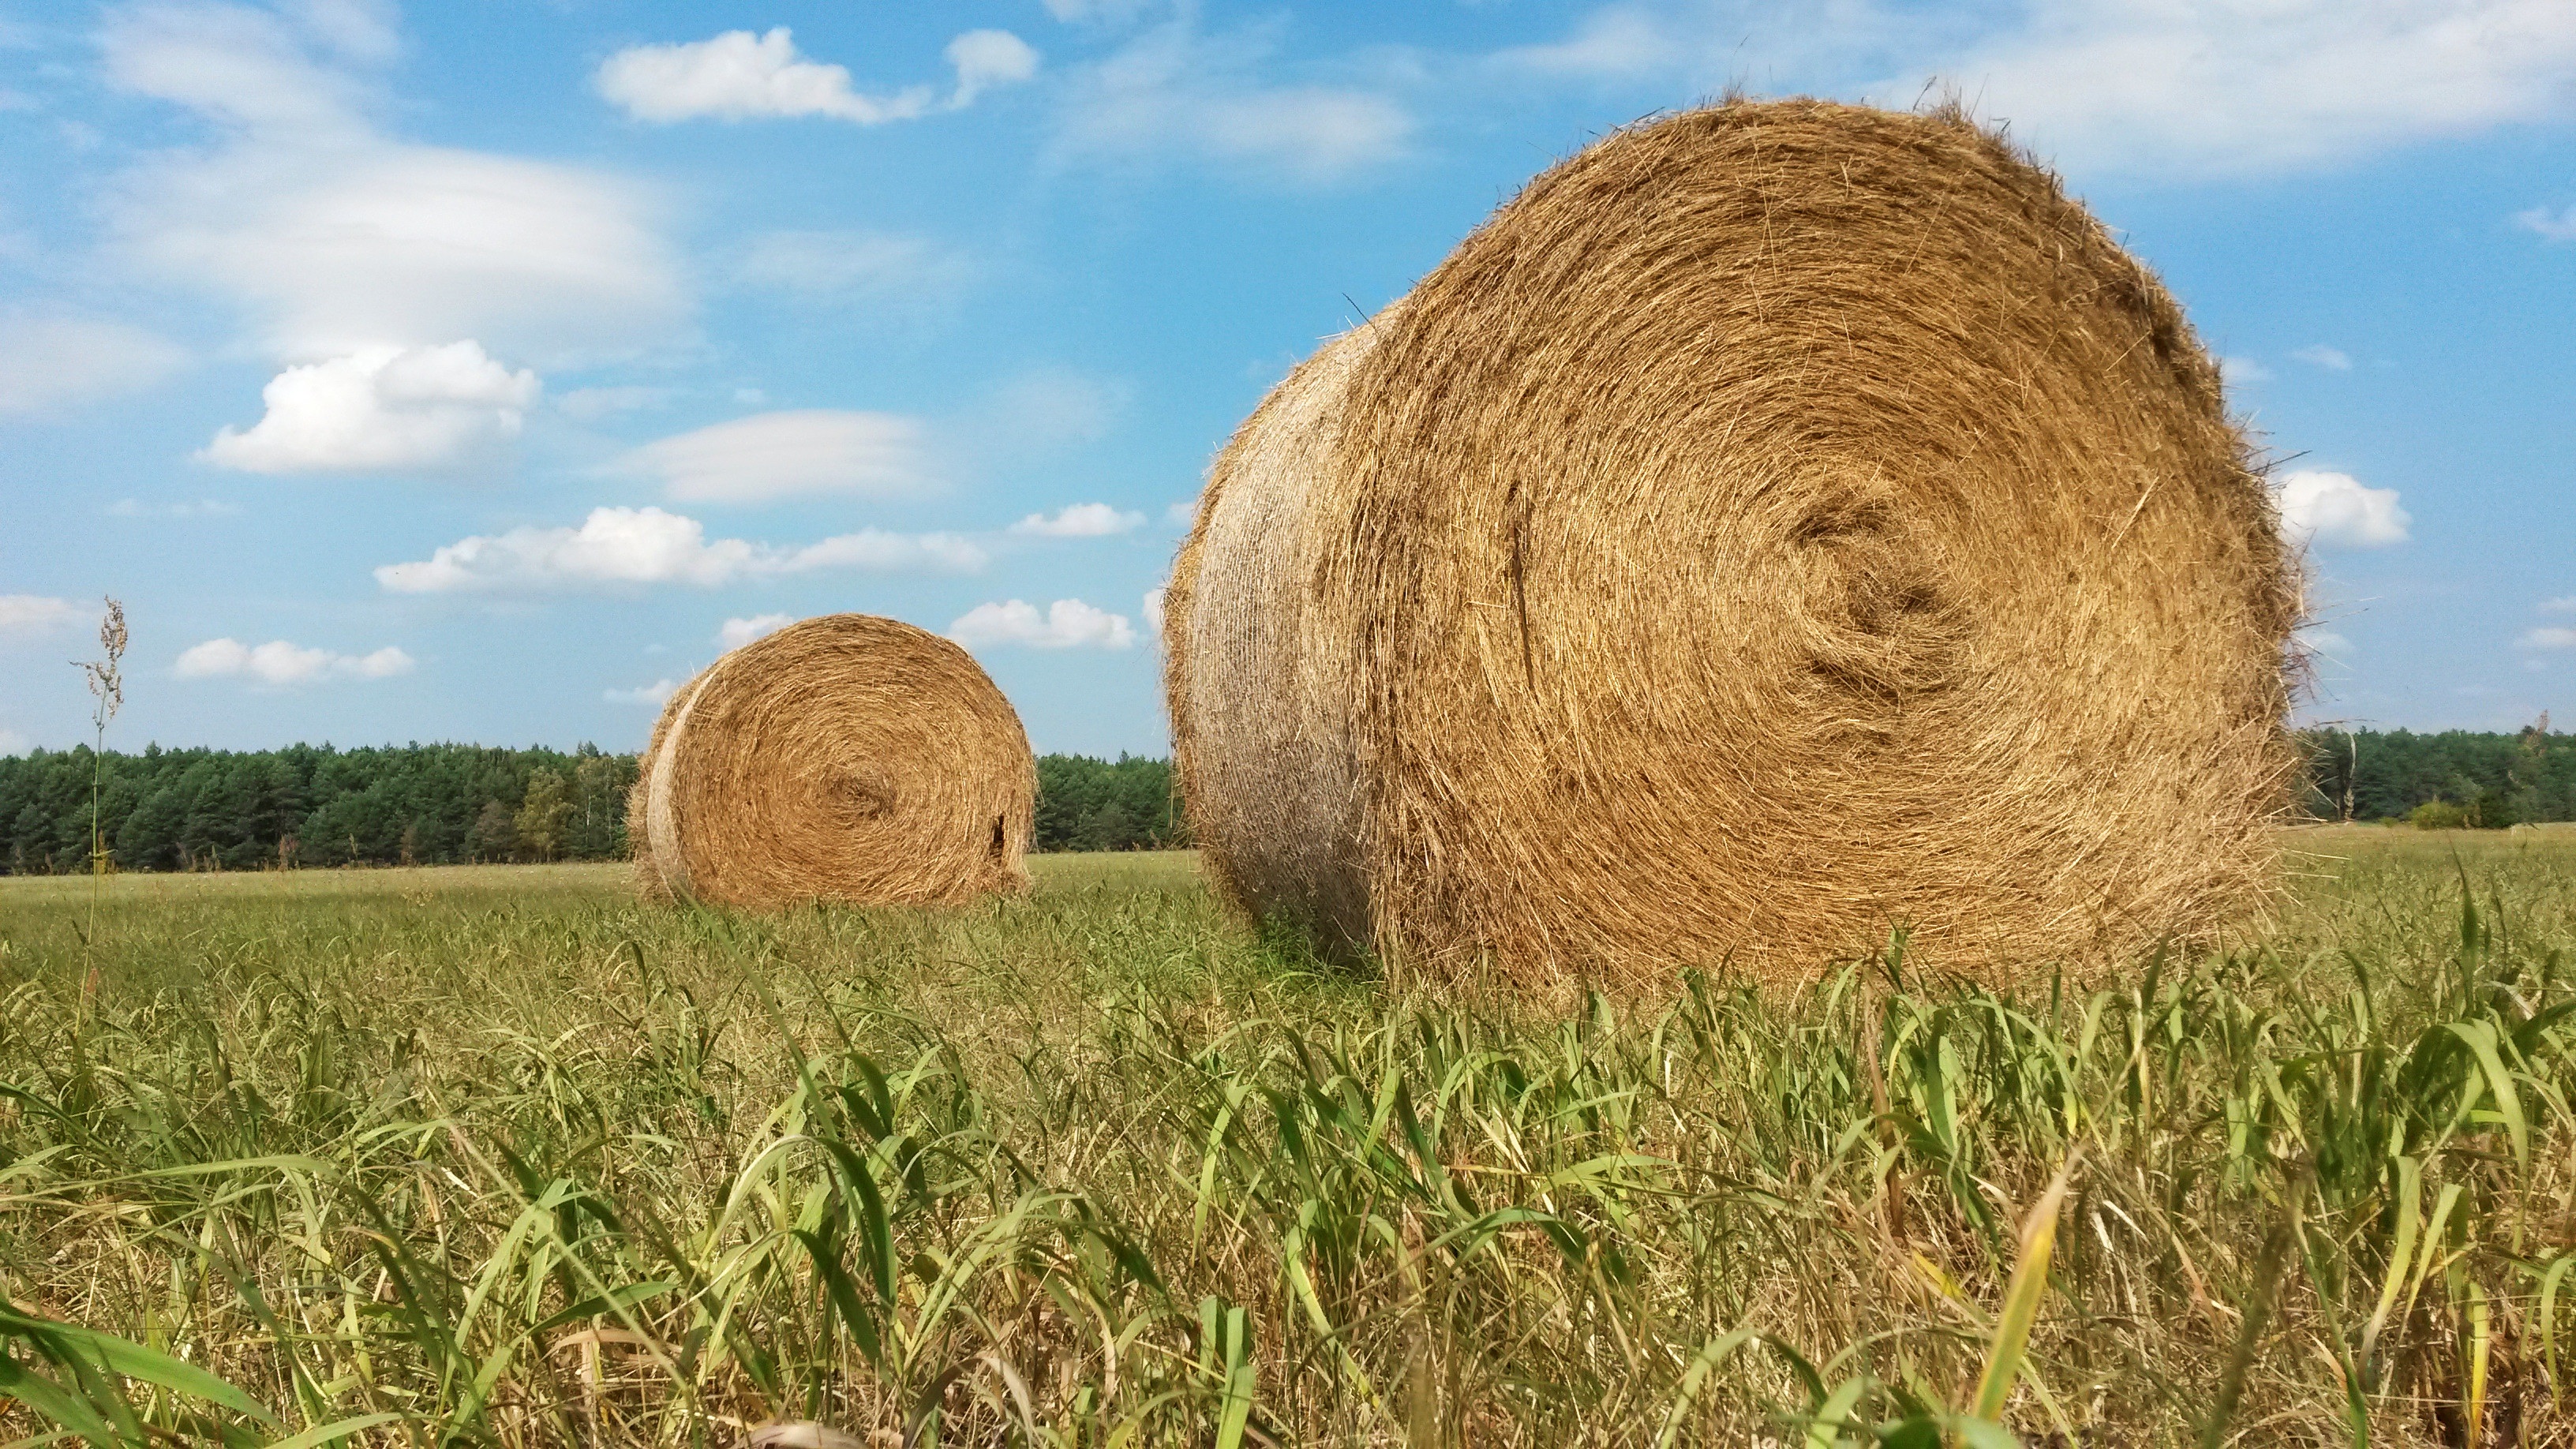
landscape, nature, grass, plant, sky, hay, field, farm, meadow, wheat, prairie, countryside, summer, dry, rural, farming, harvest, crop, pasture, soil, stack, yellow, agriculture, haystack, season, plain, agricultural, grassland, straw, harvesting, rural area, grass family